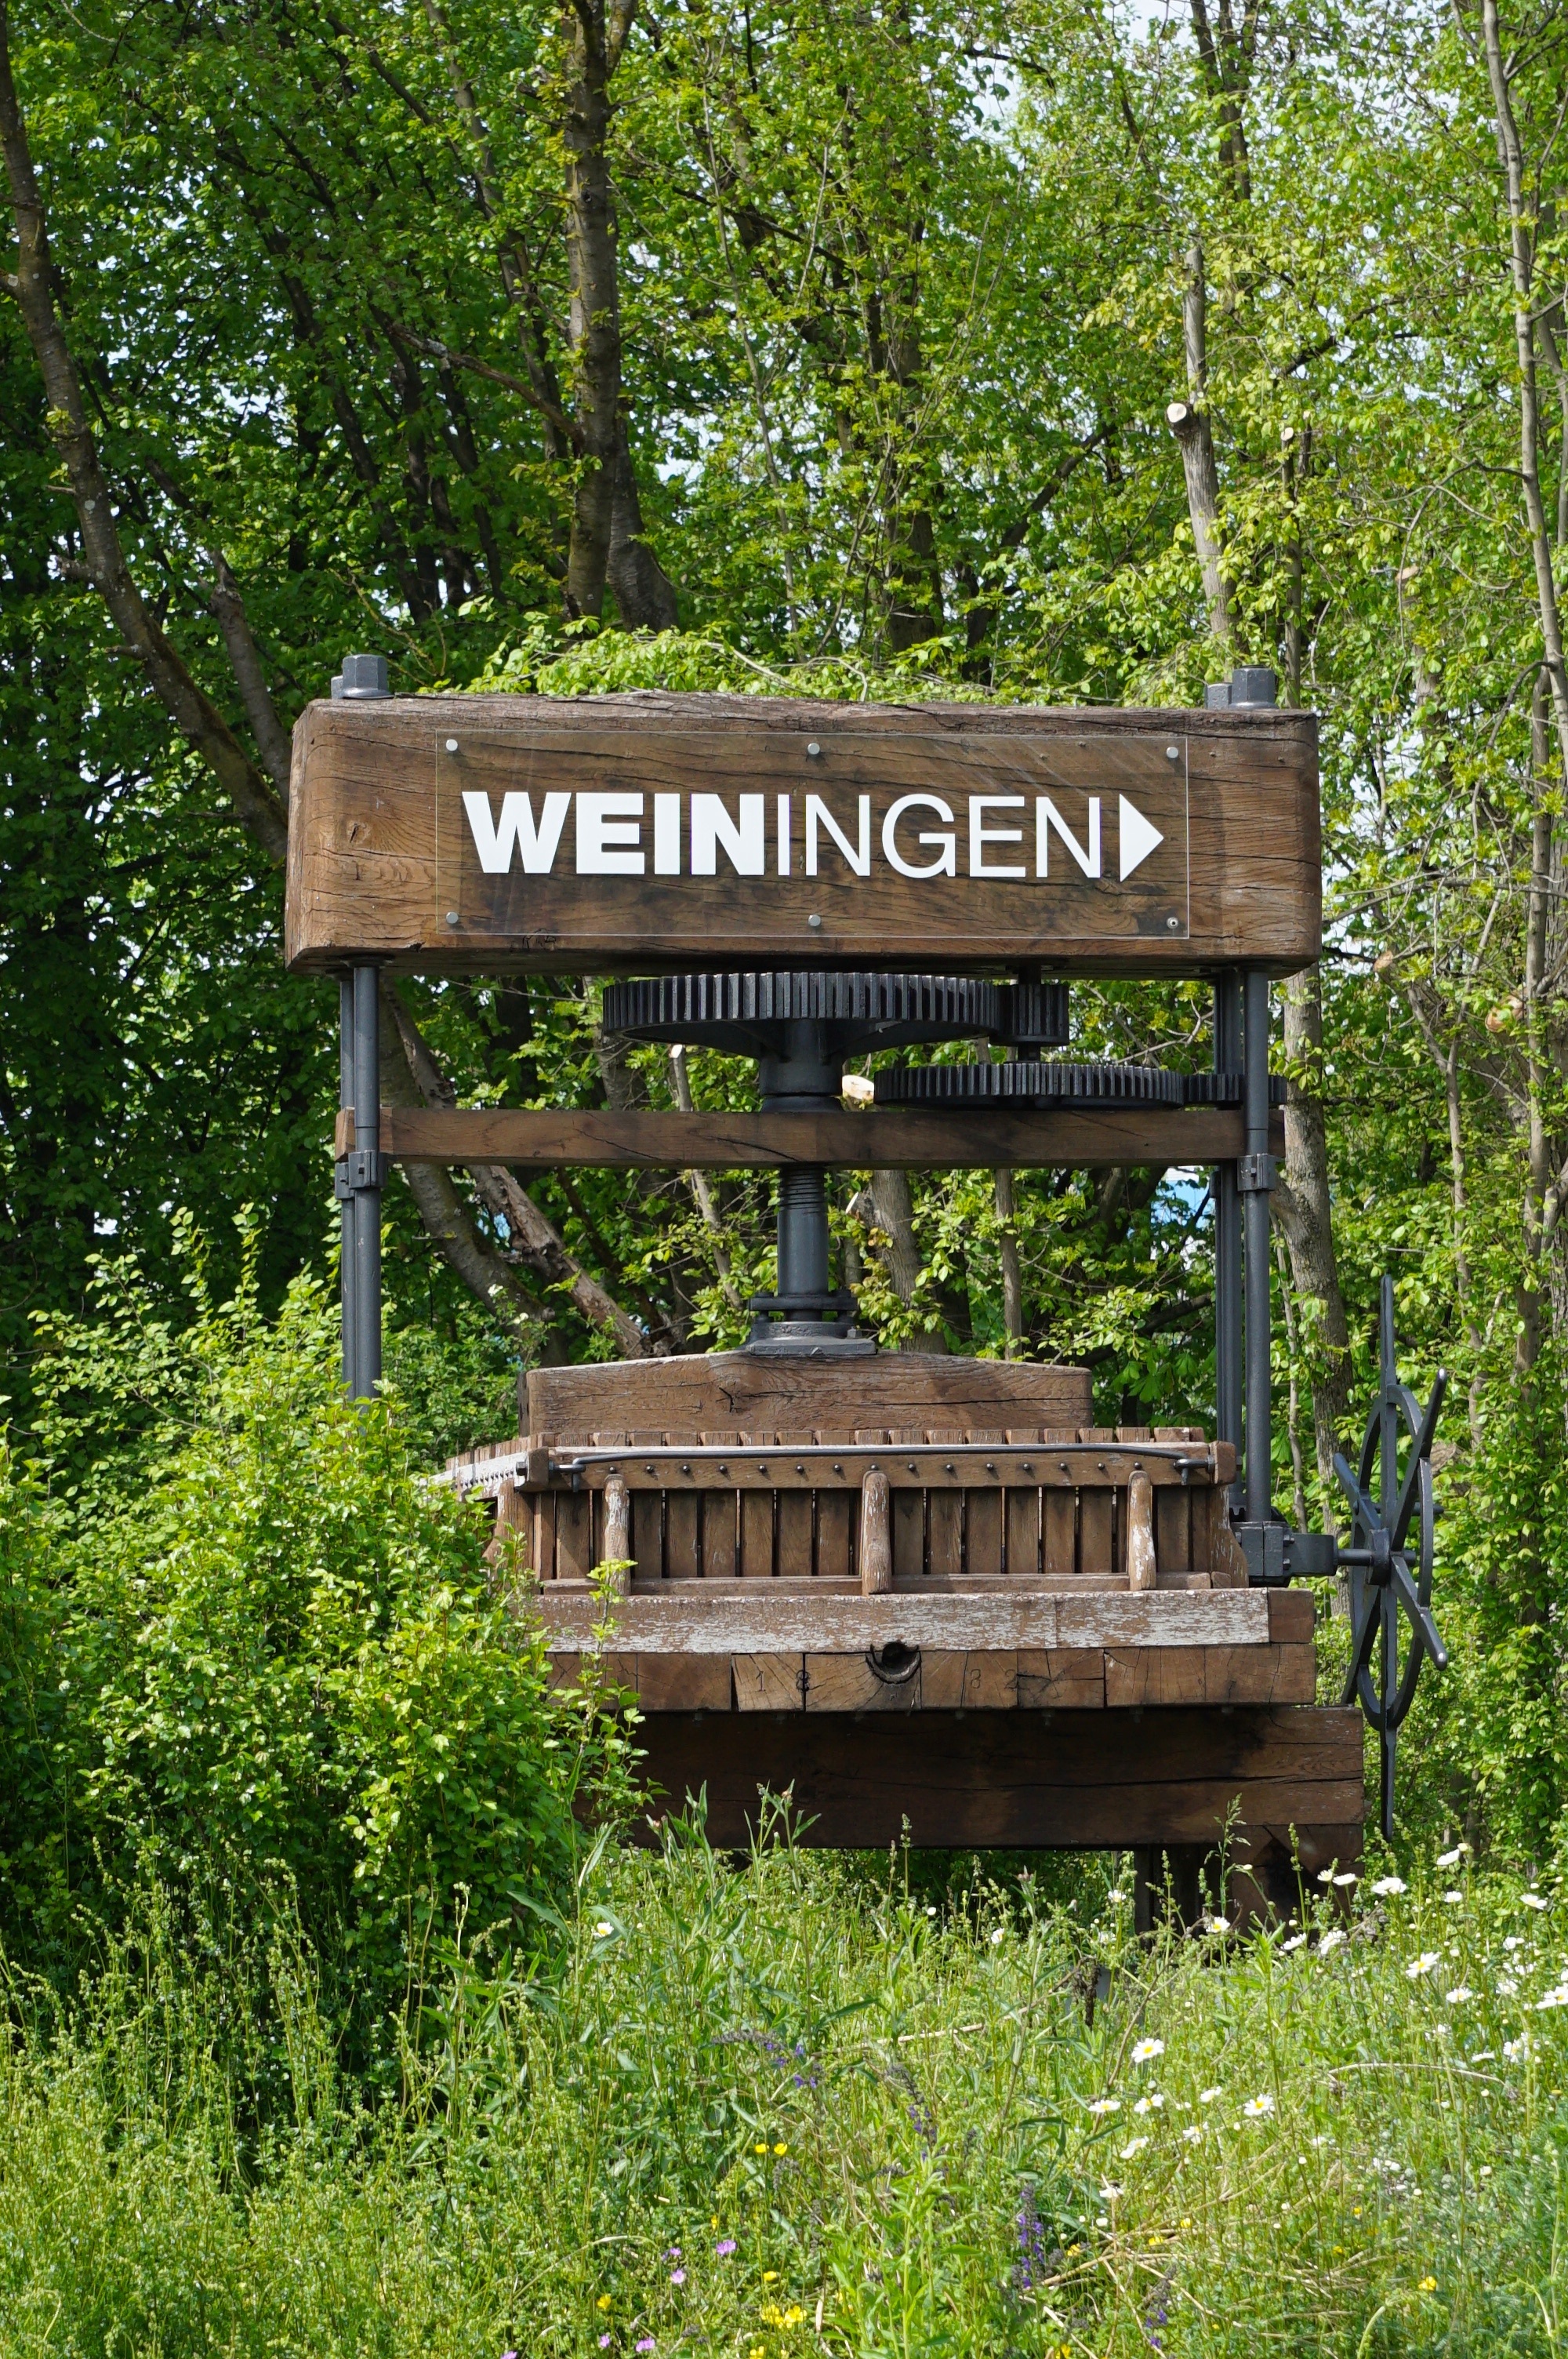
tree, forest, trail, old, jungle, botany, press, marketing, obsolete, wine press, wine growing, contemporary witness